Chowk Yadgar

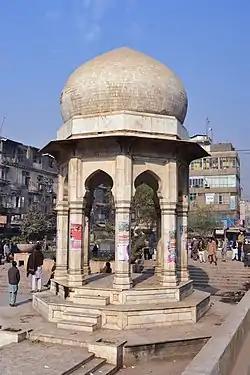
The monument is located in Peshawar's Old City, and is dedicated to the victims of the 1930 Qissa Khwani Bazaar massacre.

Chowk Yadgar ("“Memorial Square”"), formerly Hasting’s Memorial, is a landmark in the old walled city of Peshawar. It is located at the convergence point of different major roads and bazaars of the old city.